Tokimata Station

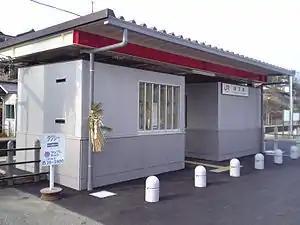
Tokimata Station in December 2009

is a railway station on the Iida Line in the city of Iida, Nagano Prefecture, Japan, operated by Central Japan Railway Company (JR Central).